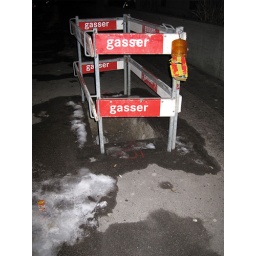
*Very* different than a hole in the ground in NYC, where they would just stick an orange cone in it.